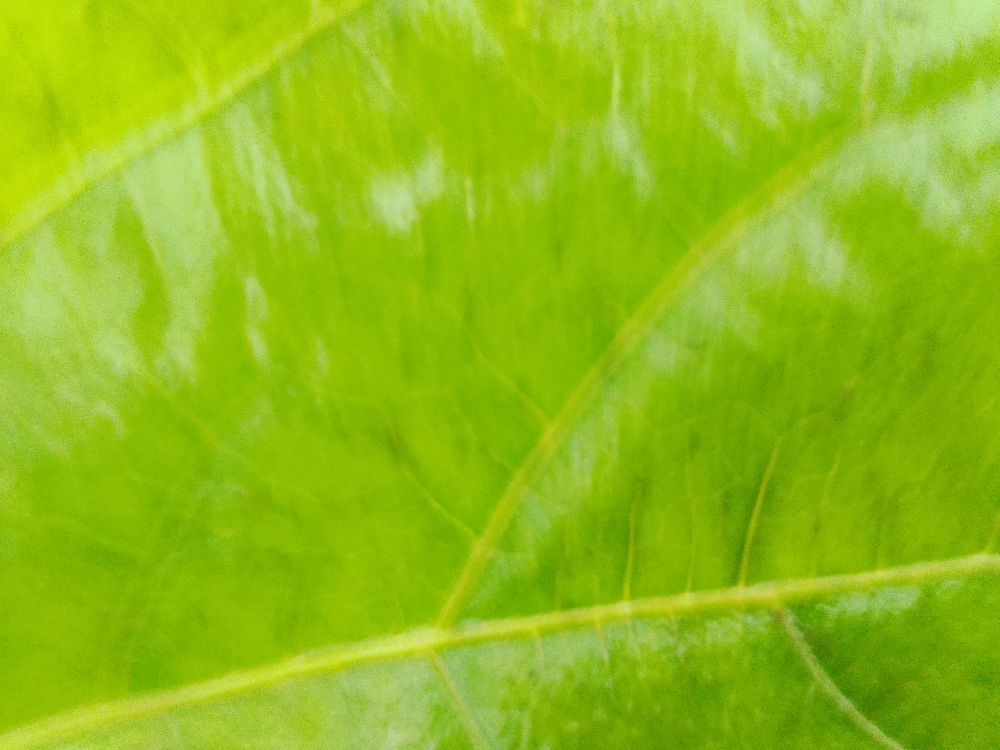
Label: healthy